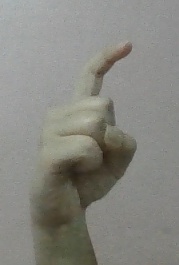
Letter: ra